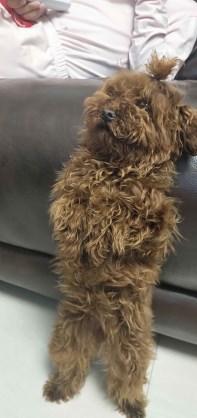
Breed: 7449-n000128-teddy